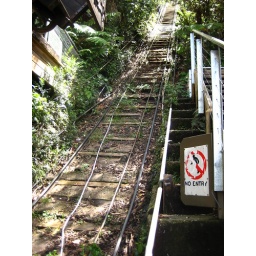
Cable car near blue mountain